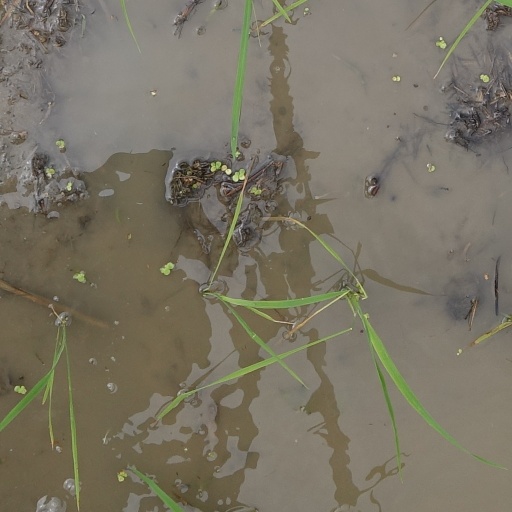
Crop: rice